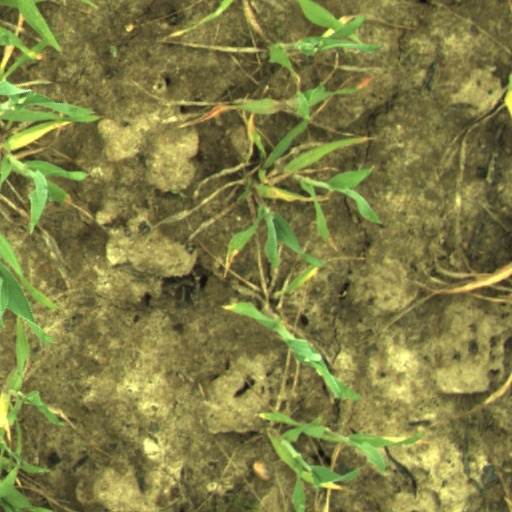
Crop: wheat